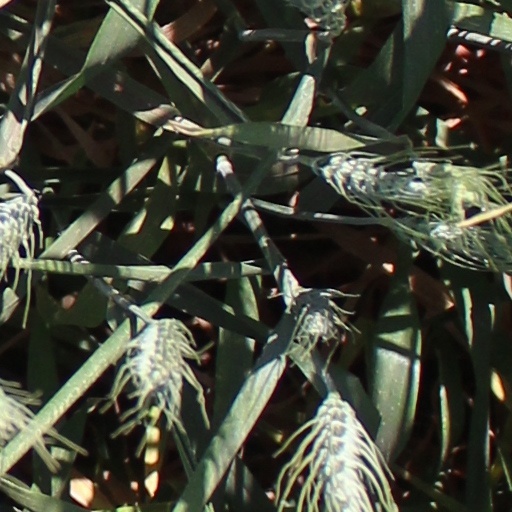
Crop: wheat